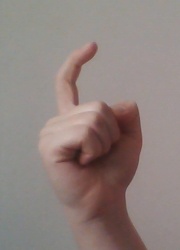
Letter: ra